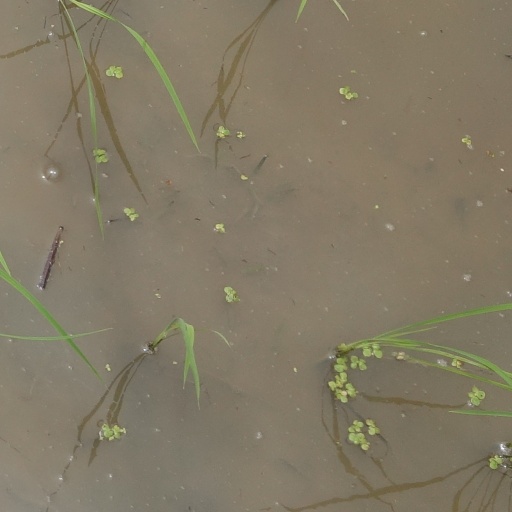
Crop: rice